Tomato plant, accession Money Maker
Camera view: horizontal (90 deg, fisheye); turntable rotation: 30 degrees
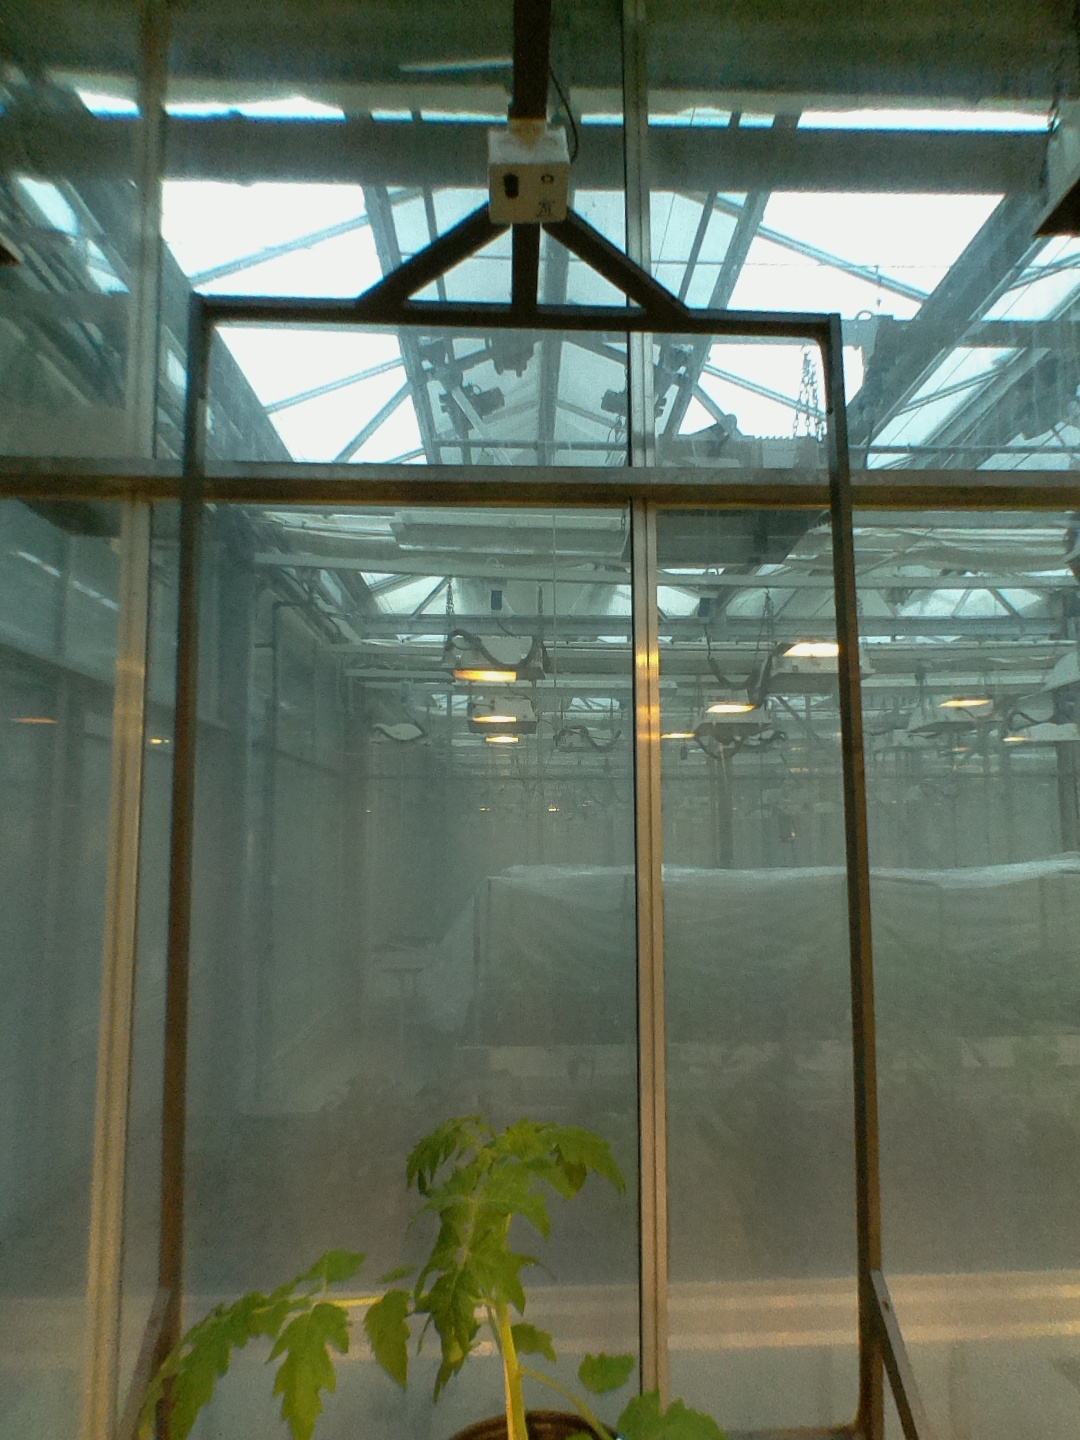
BBCH growth stage 14: 8 of true leaves visible